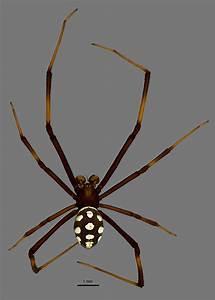
spider